Hungary–Slovakia relations

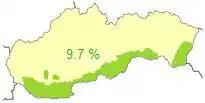
Areas in Slovakia where Hungarian speakers make up at least 20%.

In 2009 the Slovak parliament amended the 1995 language law, mandating preferential use of the state language – Slovak. Use of a non-state language in state institutions (local government, hospital, police) by citizens interacting with it could carry a financial penalty. The law does not interfere with private use of minority languages.